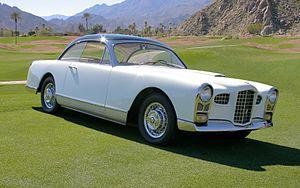
La Facel-Vega FV puis FV1 est une voiture française de Grand Tourisme 2+2 et premier modèle automobile de la marque Facel-Vega.